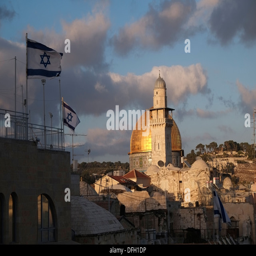
flags over a city with view also called